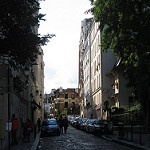
Scene: Outdoor